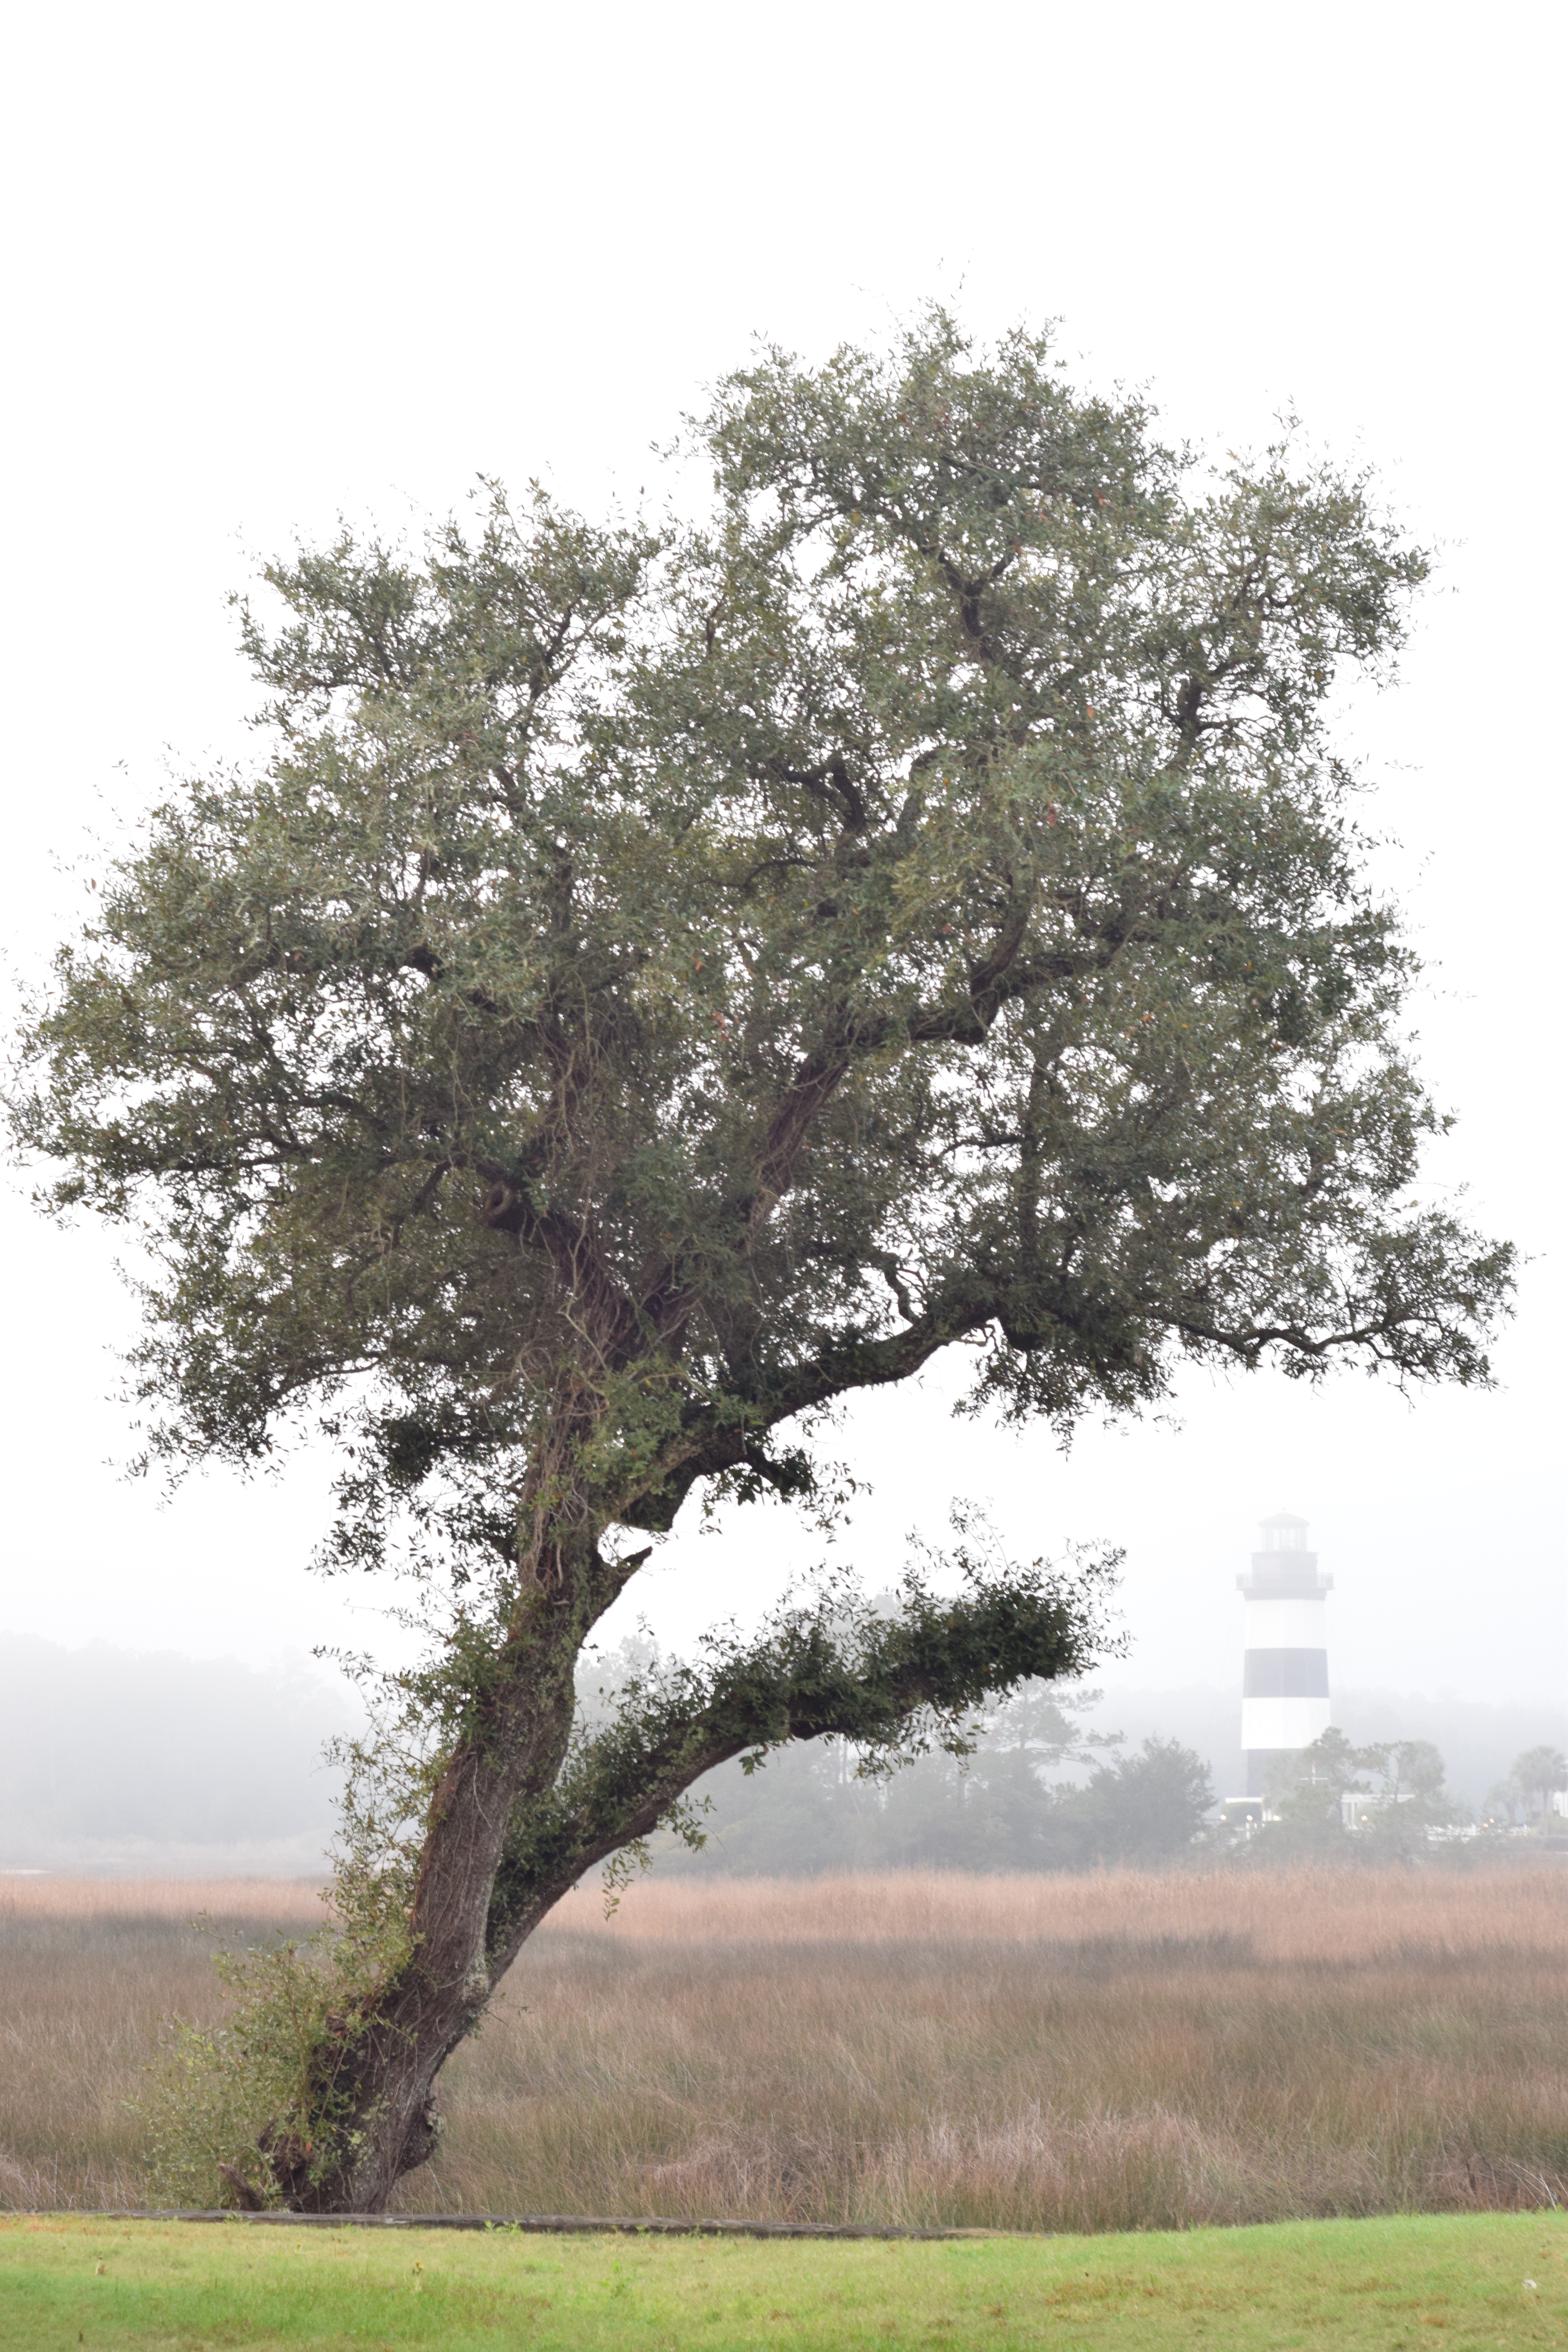
tree, branch, plant, meadow, produce, birch, savanna, shrub, deciduous, oak, flowering plant, woody plant, land plant, plane tree family